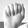
ASL letter: A